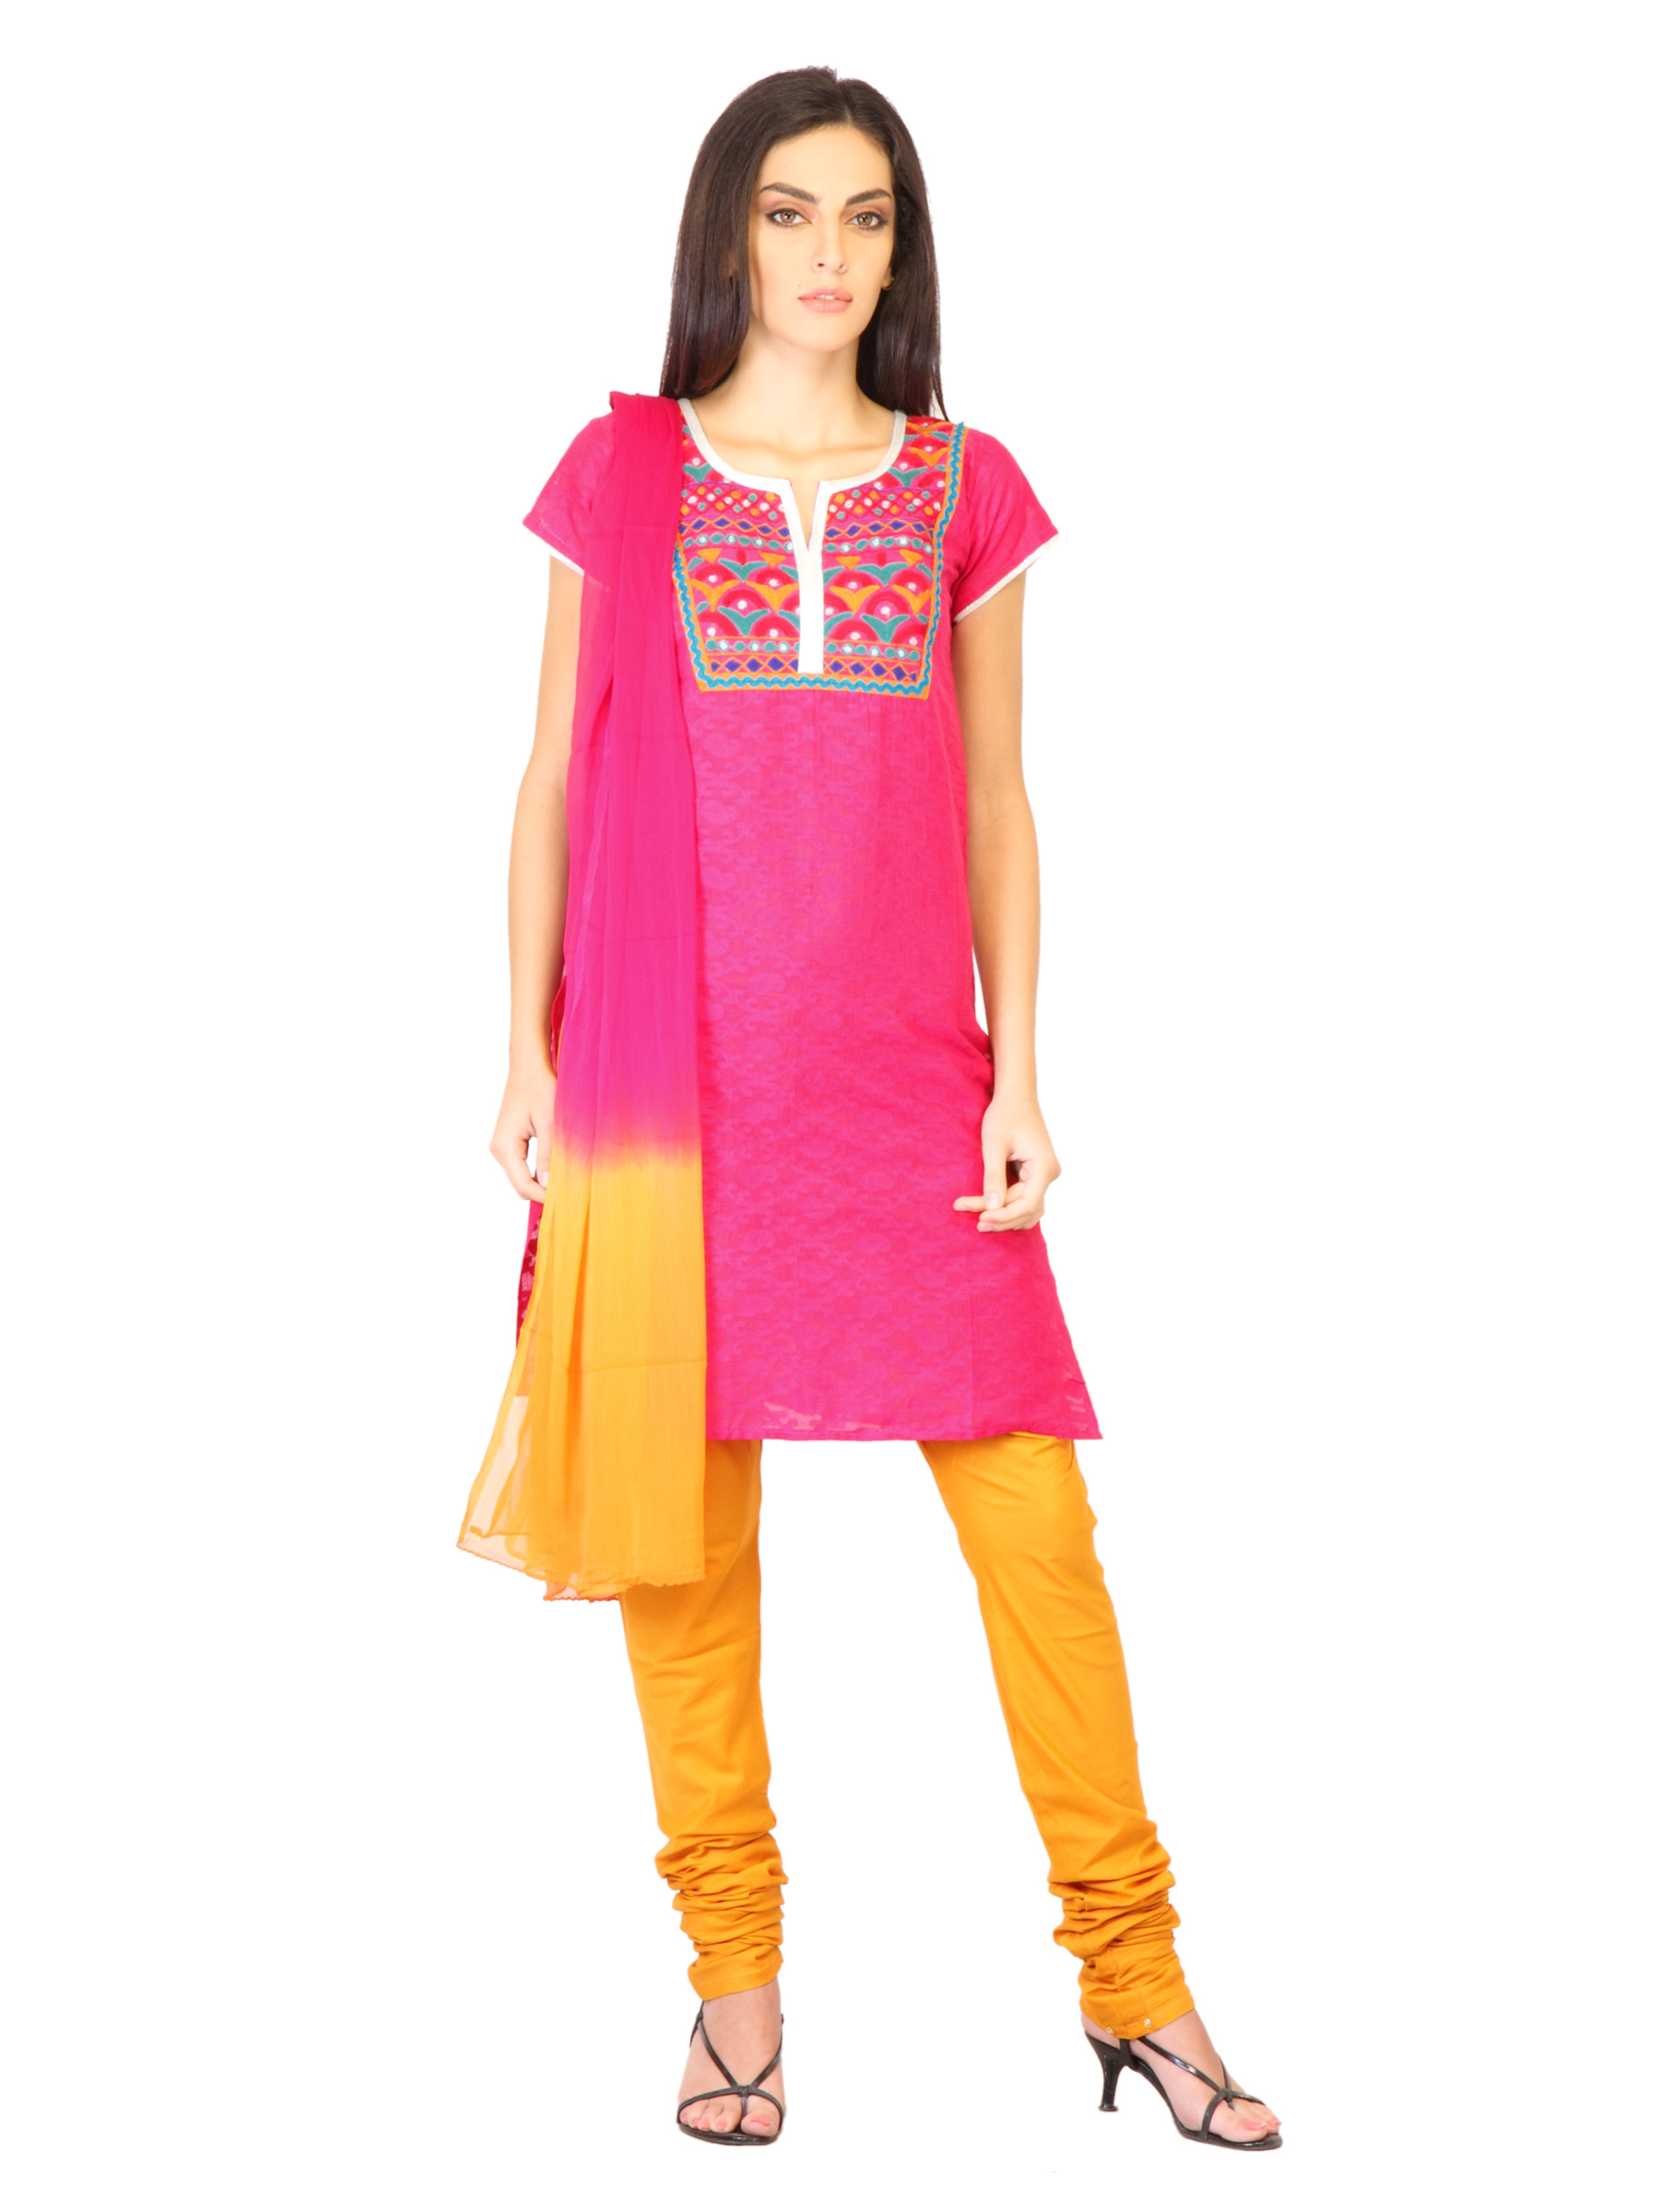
Vishudh Women Pink Churidar Kurta with Dupatta
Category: Apparel / Apparel Set / Kurta Sets
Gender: Women
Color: Pink
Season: Fall 2011
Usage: Ethnic